Flora of Colombia

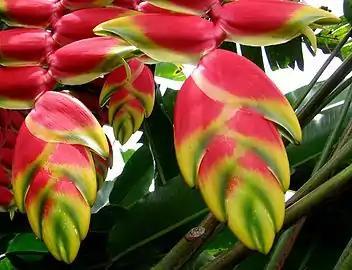
Colombia has the second largest number of heliconia species worldwide. Most of them are endemic species

Colombia has the largest number of endemic species (species that are not found naturally anywhere else) worldwide. About 10% of the species in the world live in Colombia. Some determinant factors in the distribution range of the species are the wide diversity of habitats available due to the variety of altitudes, weather conditions, temperatures, soils and sunlight on the coasts, in the Andes and in the rainforest lowlands.